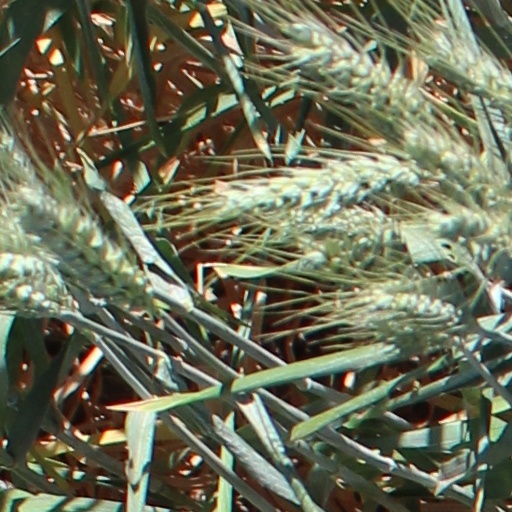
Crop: wheat